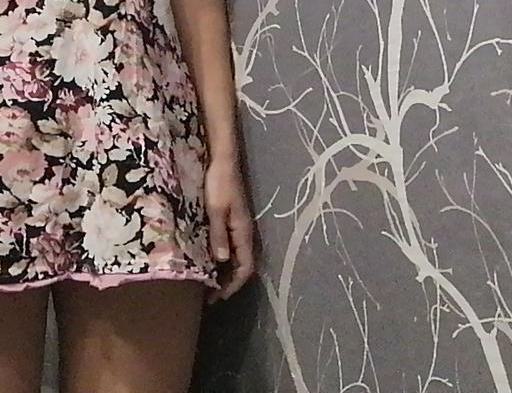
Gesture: no_gesture